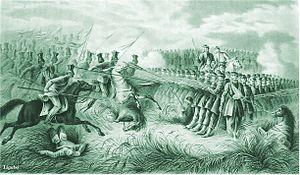
Le 11ᵉ bataillon de chasseurs alpins était une unité militaire de l’armée française, aujourd'hui dissoute.